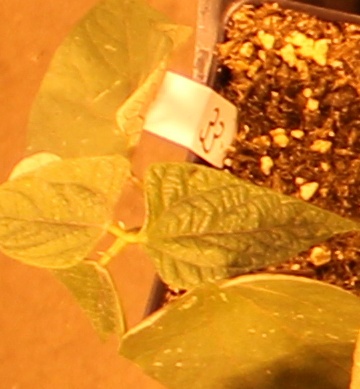
Label: Blackbean